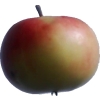
Label: Apple 11